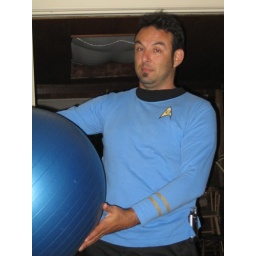
I was preparing for the role of science officer by handling a large blue ball and ... feeling it.